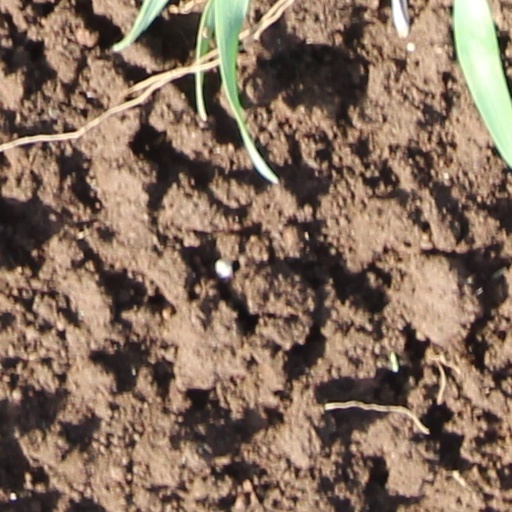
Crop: wheat